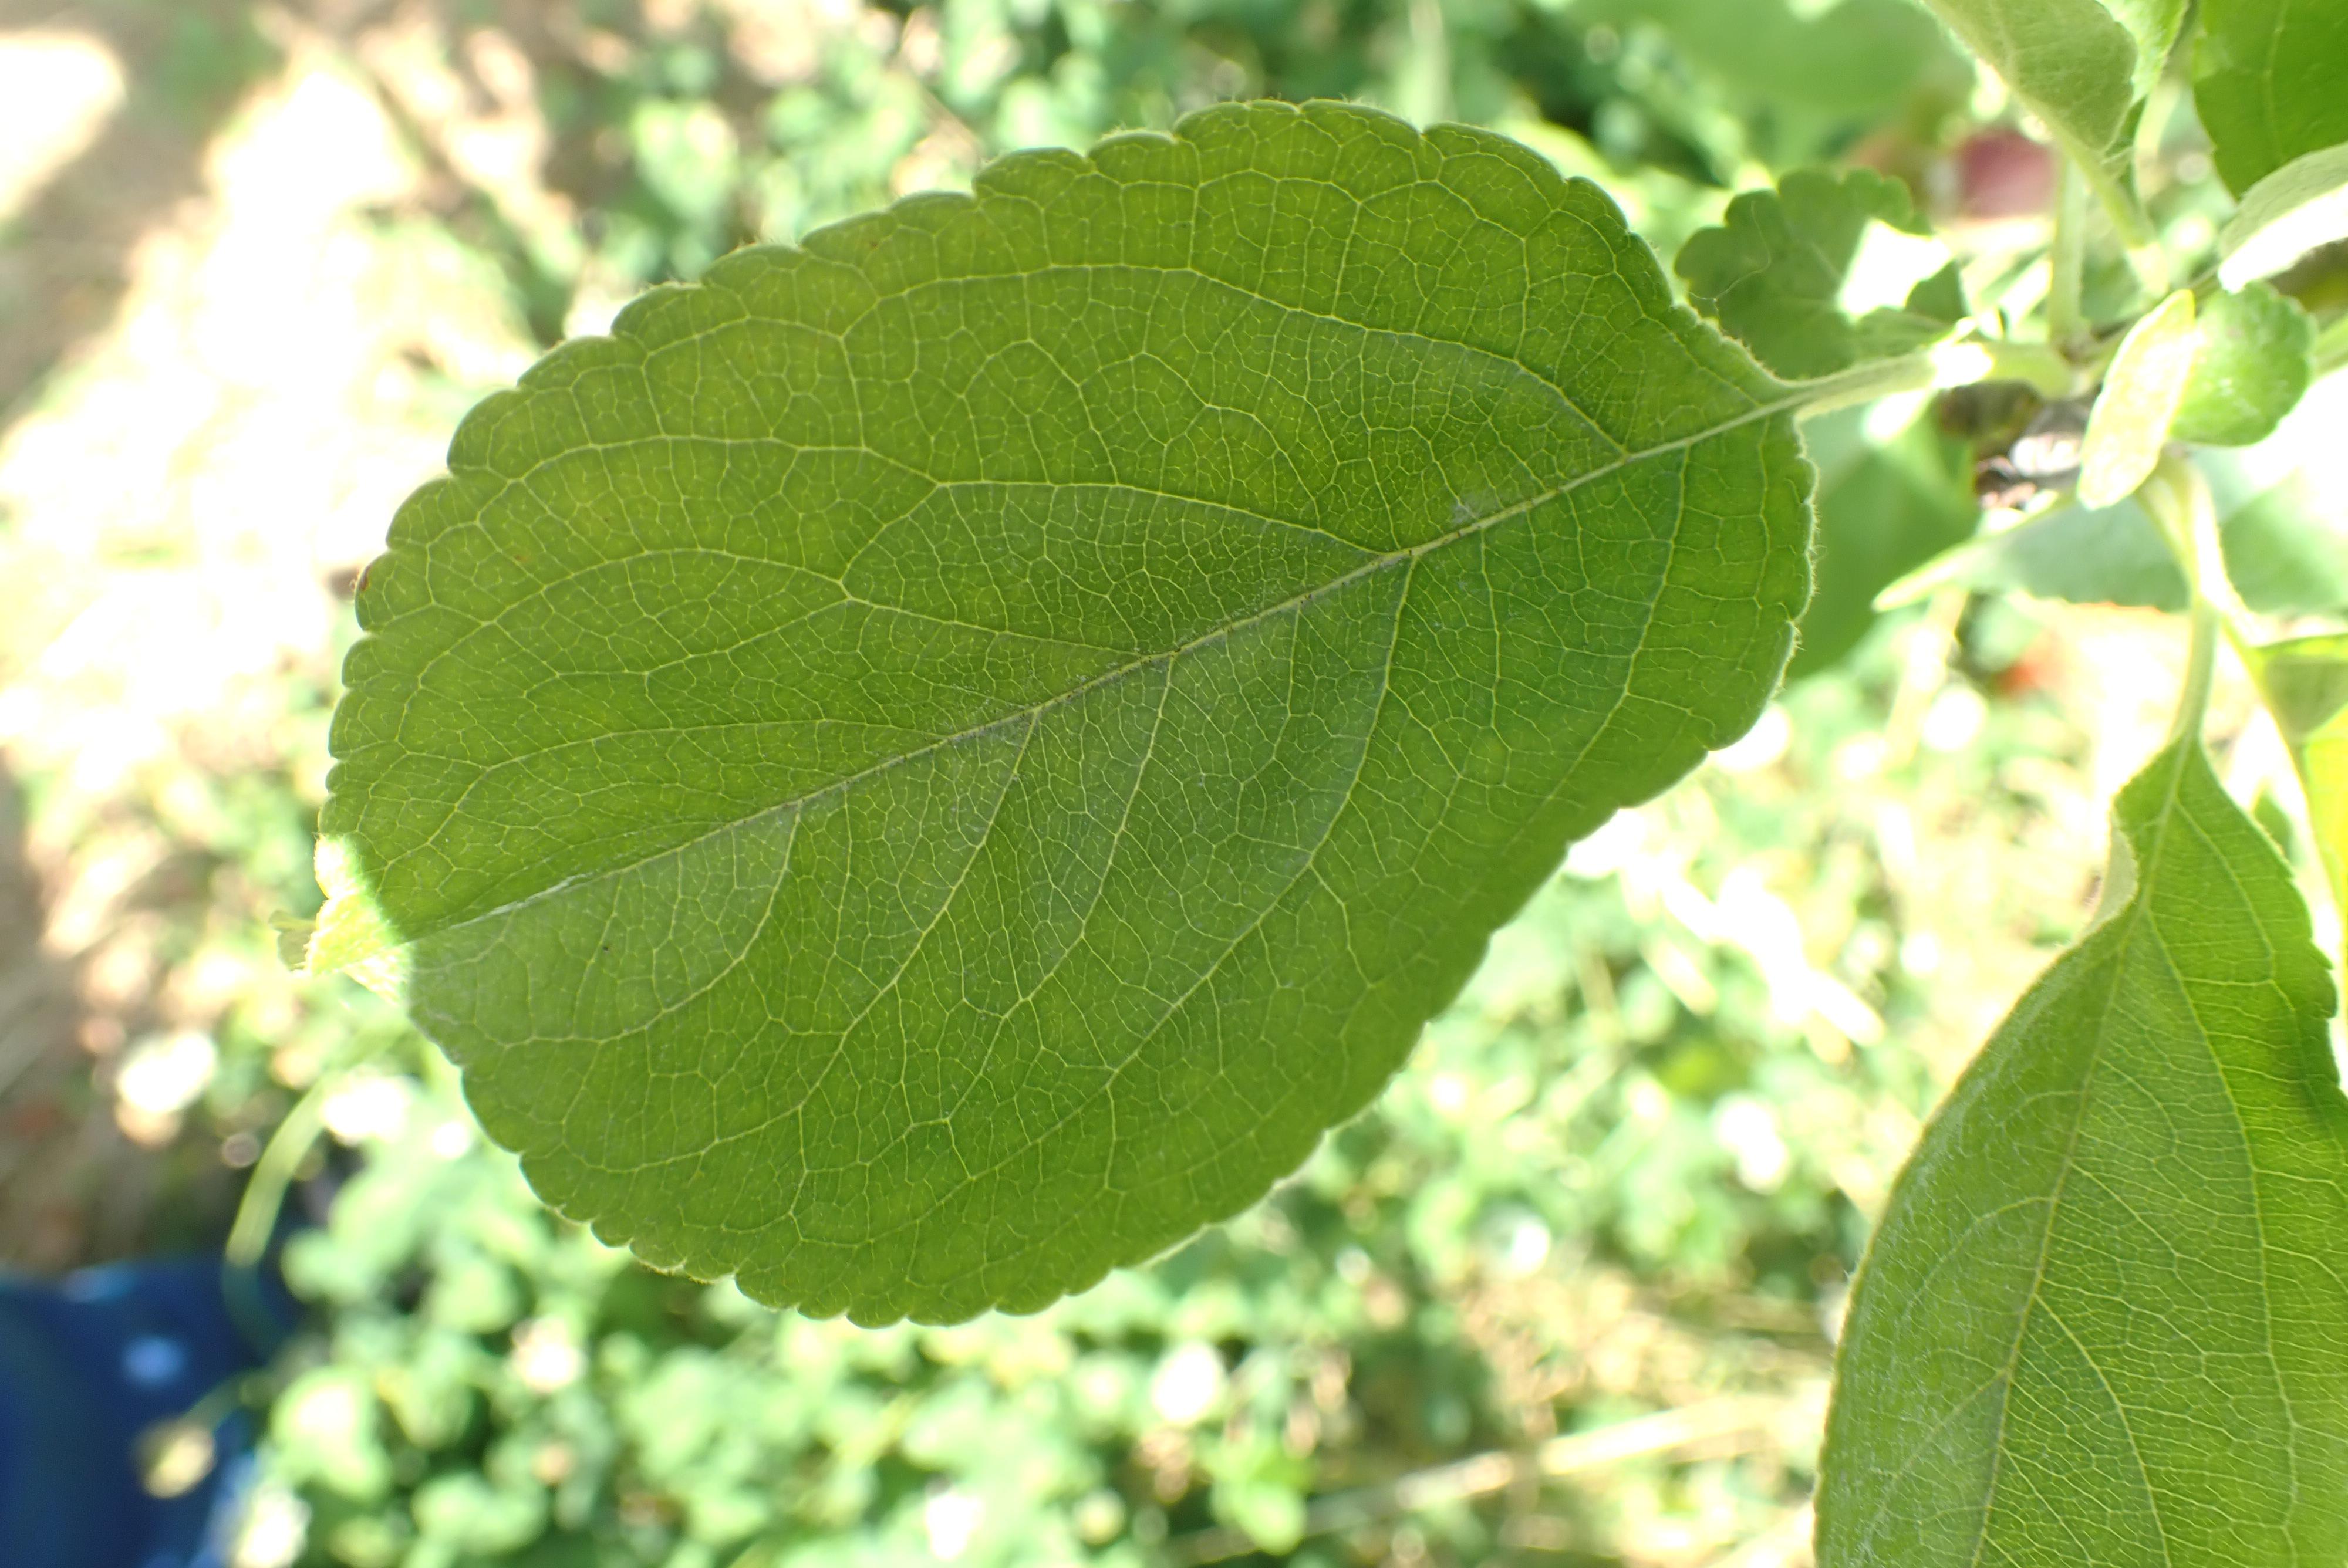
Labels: healthy